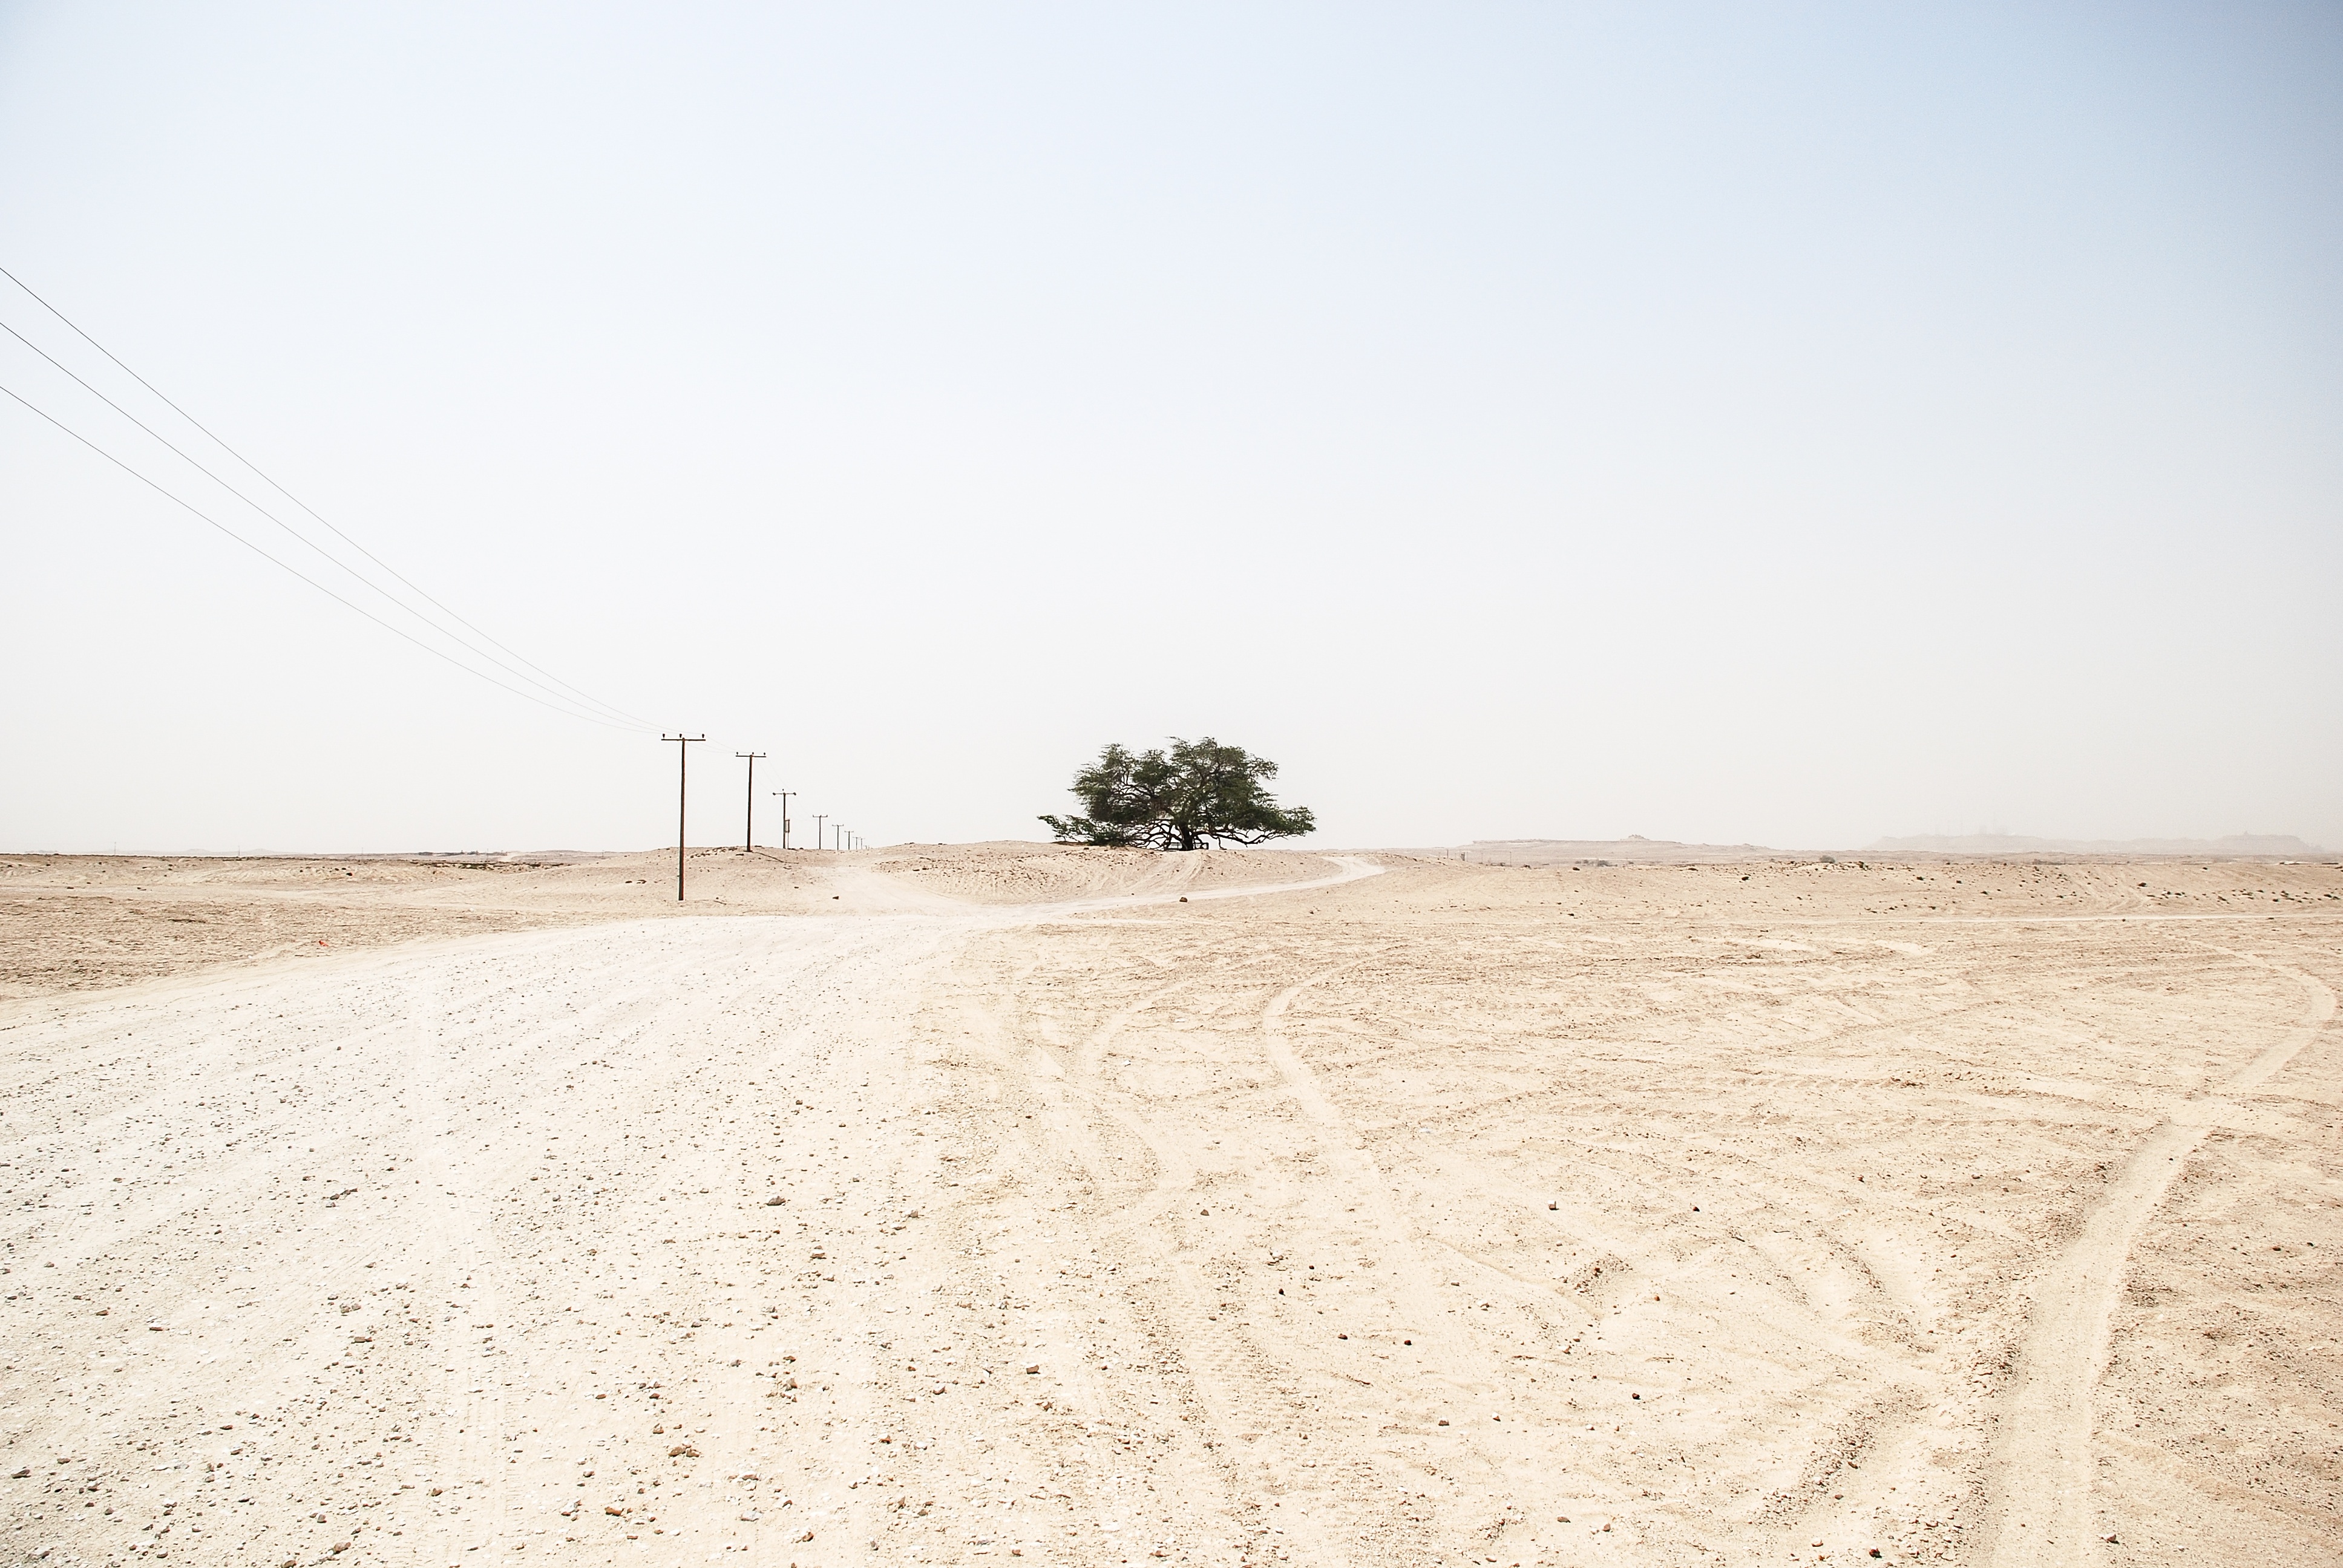
landscape, sea, tree, sand, horizon, field, desert, dirt road, soil, plain, habitat, natural environment, atmospheric phenomenon, aeolian landform, grass family